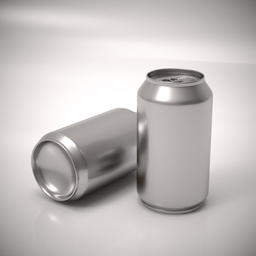
Label: metal